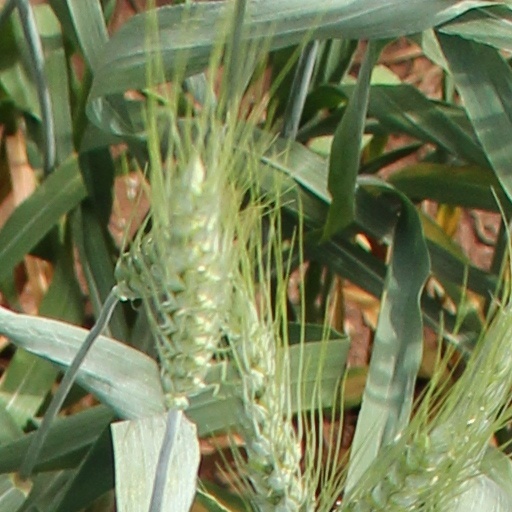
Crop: wheat